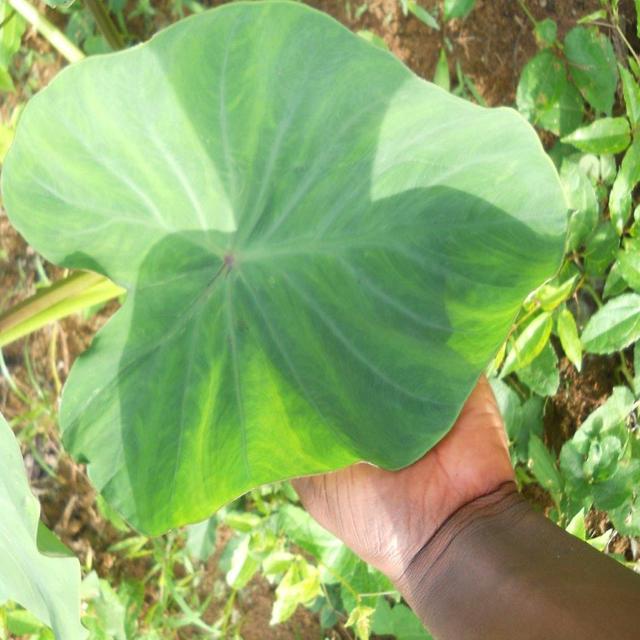
Label: Healthy